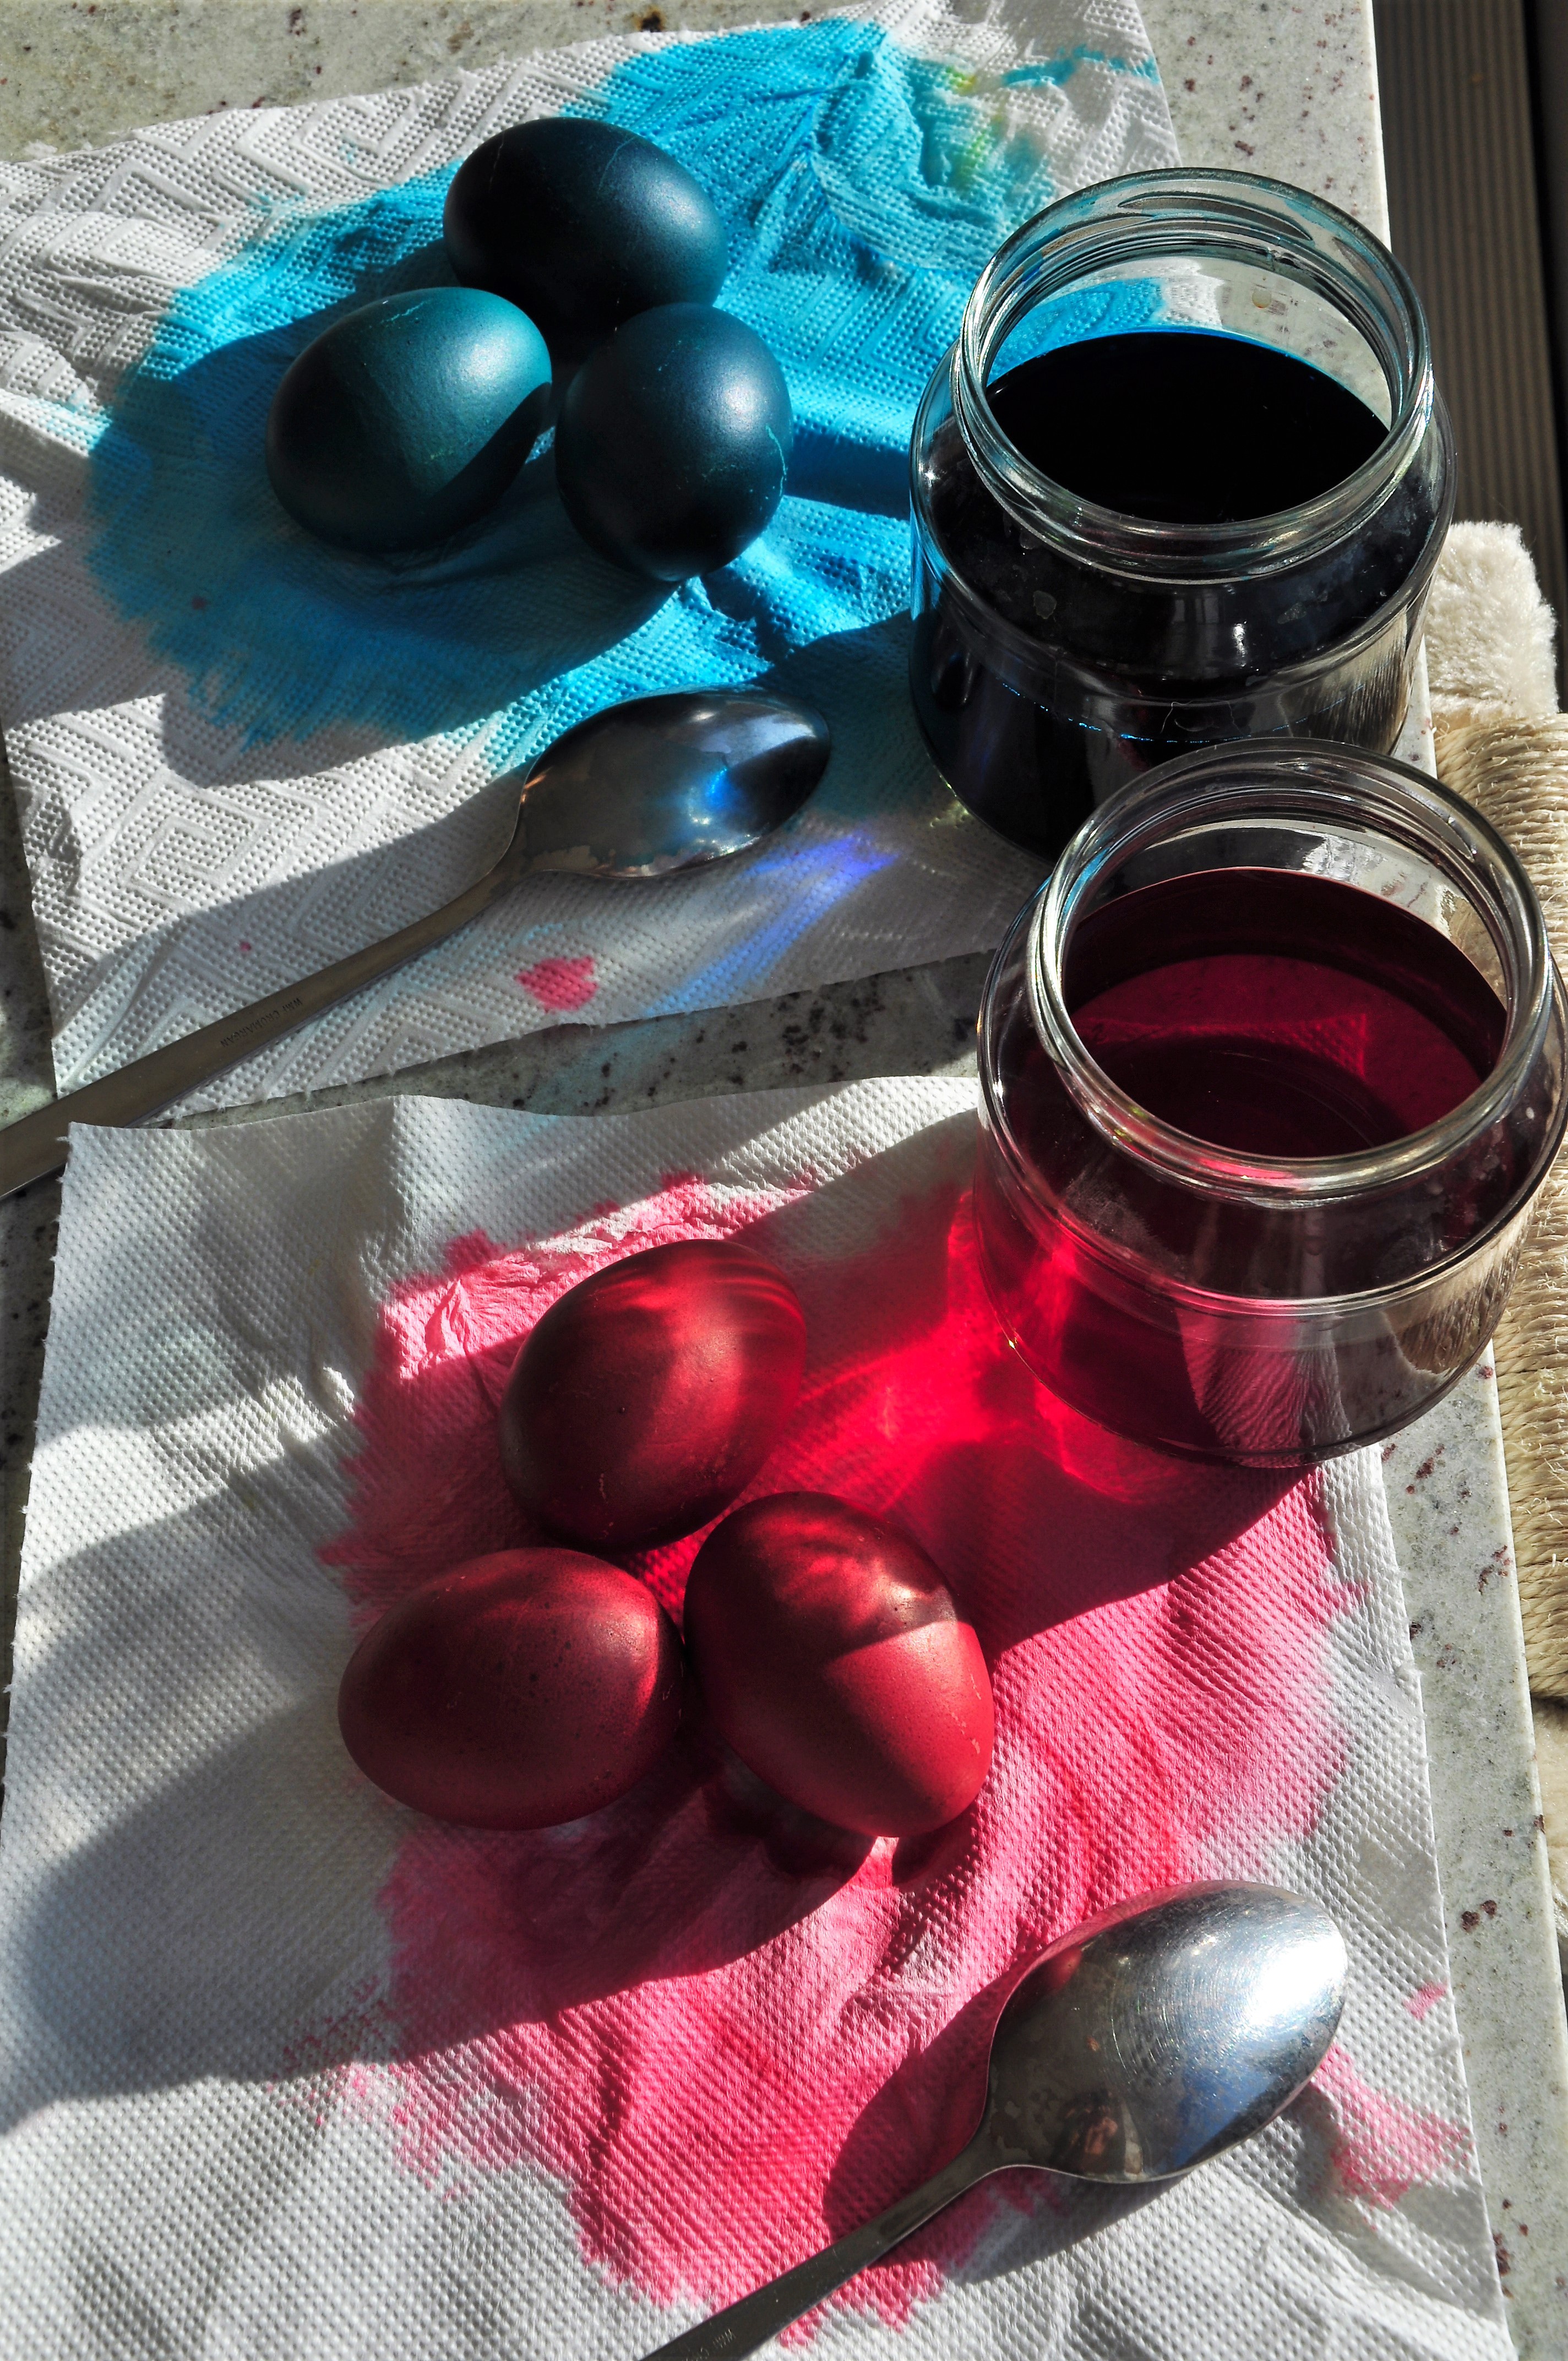
decoration, spring, red, color, blue, colorful, egg, painting, eye, easter, organ, colored, easter eggs, chicken eggs, customs, easter egg, easter egg painting, colored eggs, colors of nature, dye easter eggs, osterrn